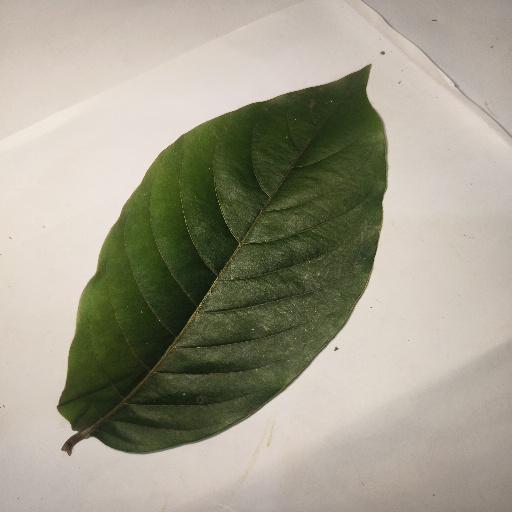
Species: HariTaki
Leaf condition: Healthy Leaf